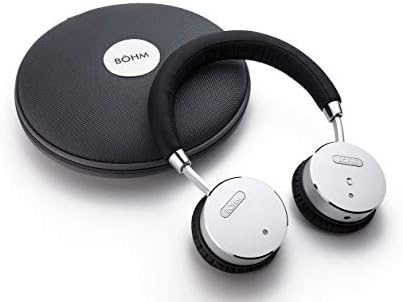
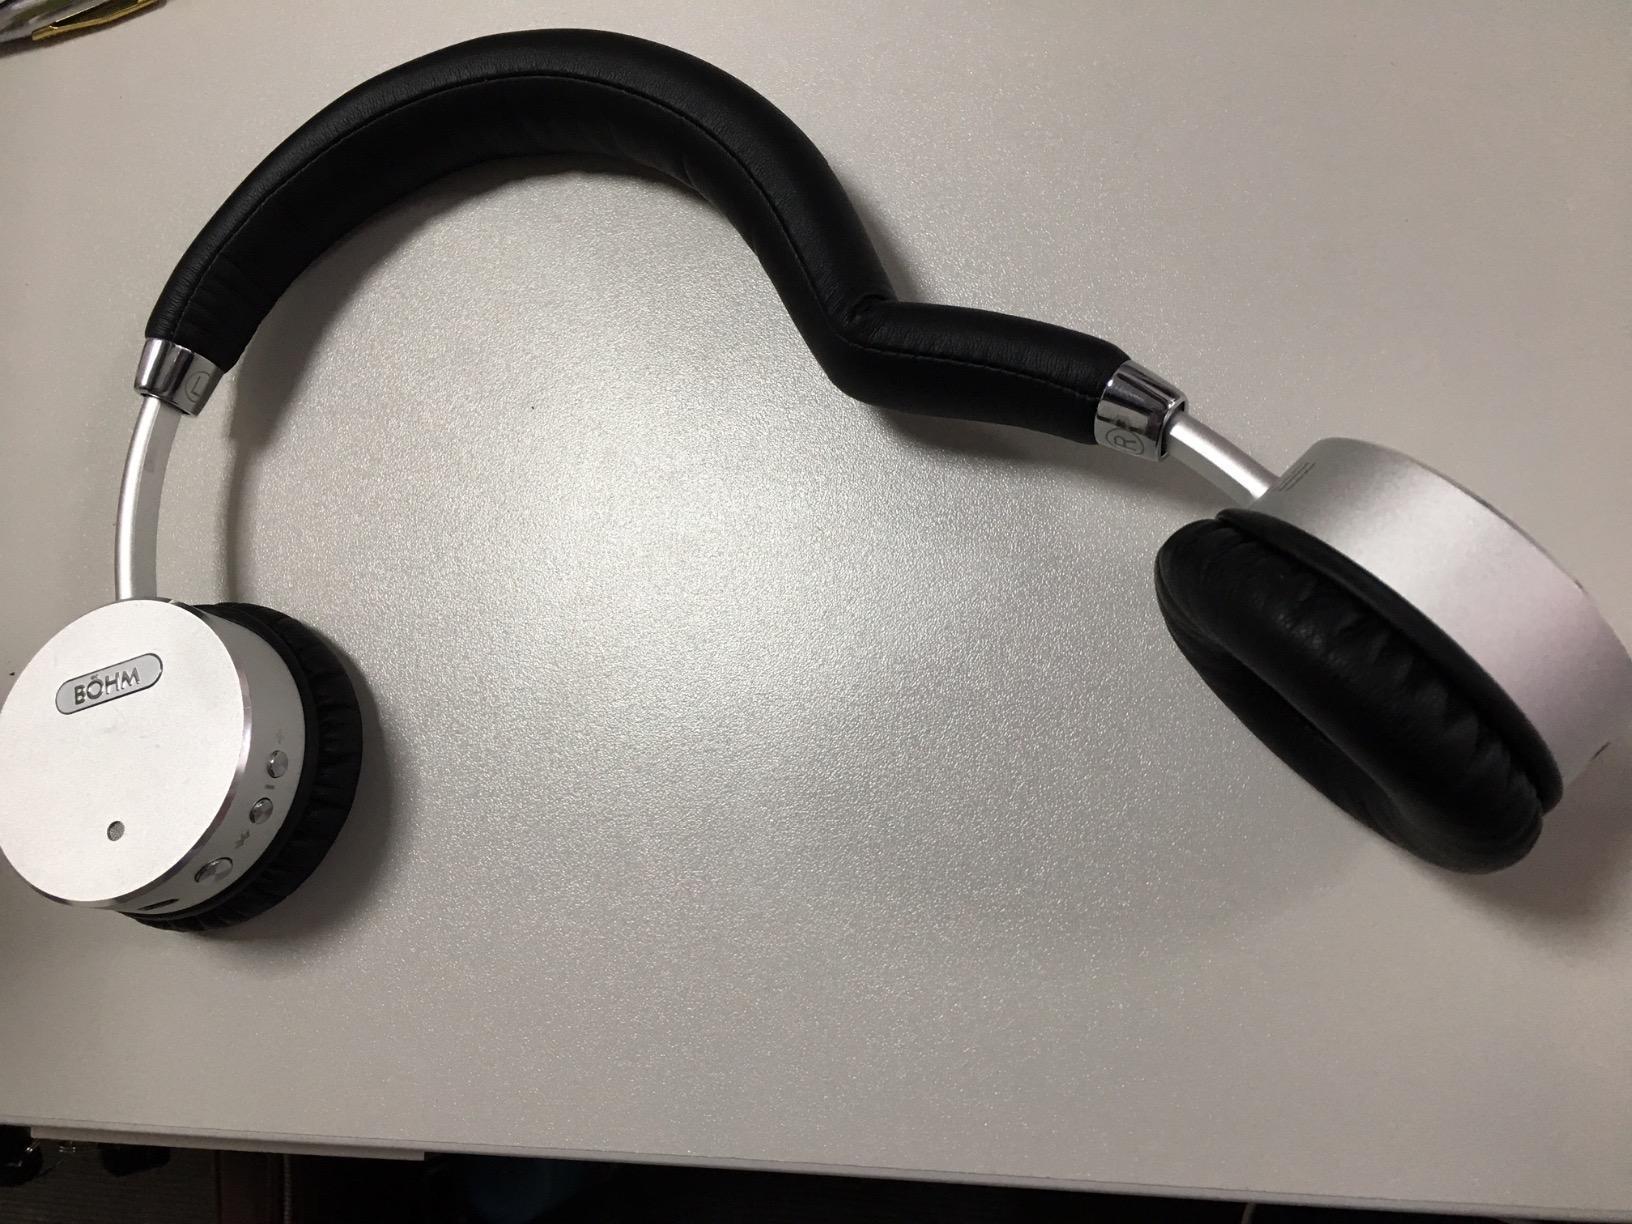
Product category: headphones
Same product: yes